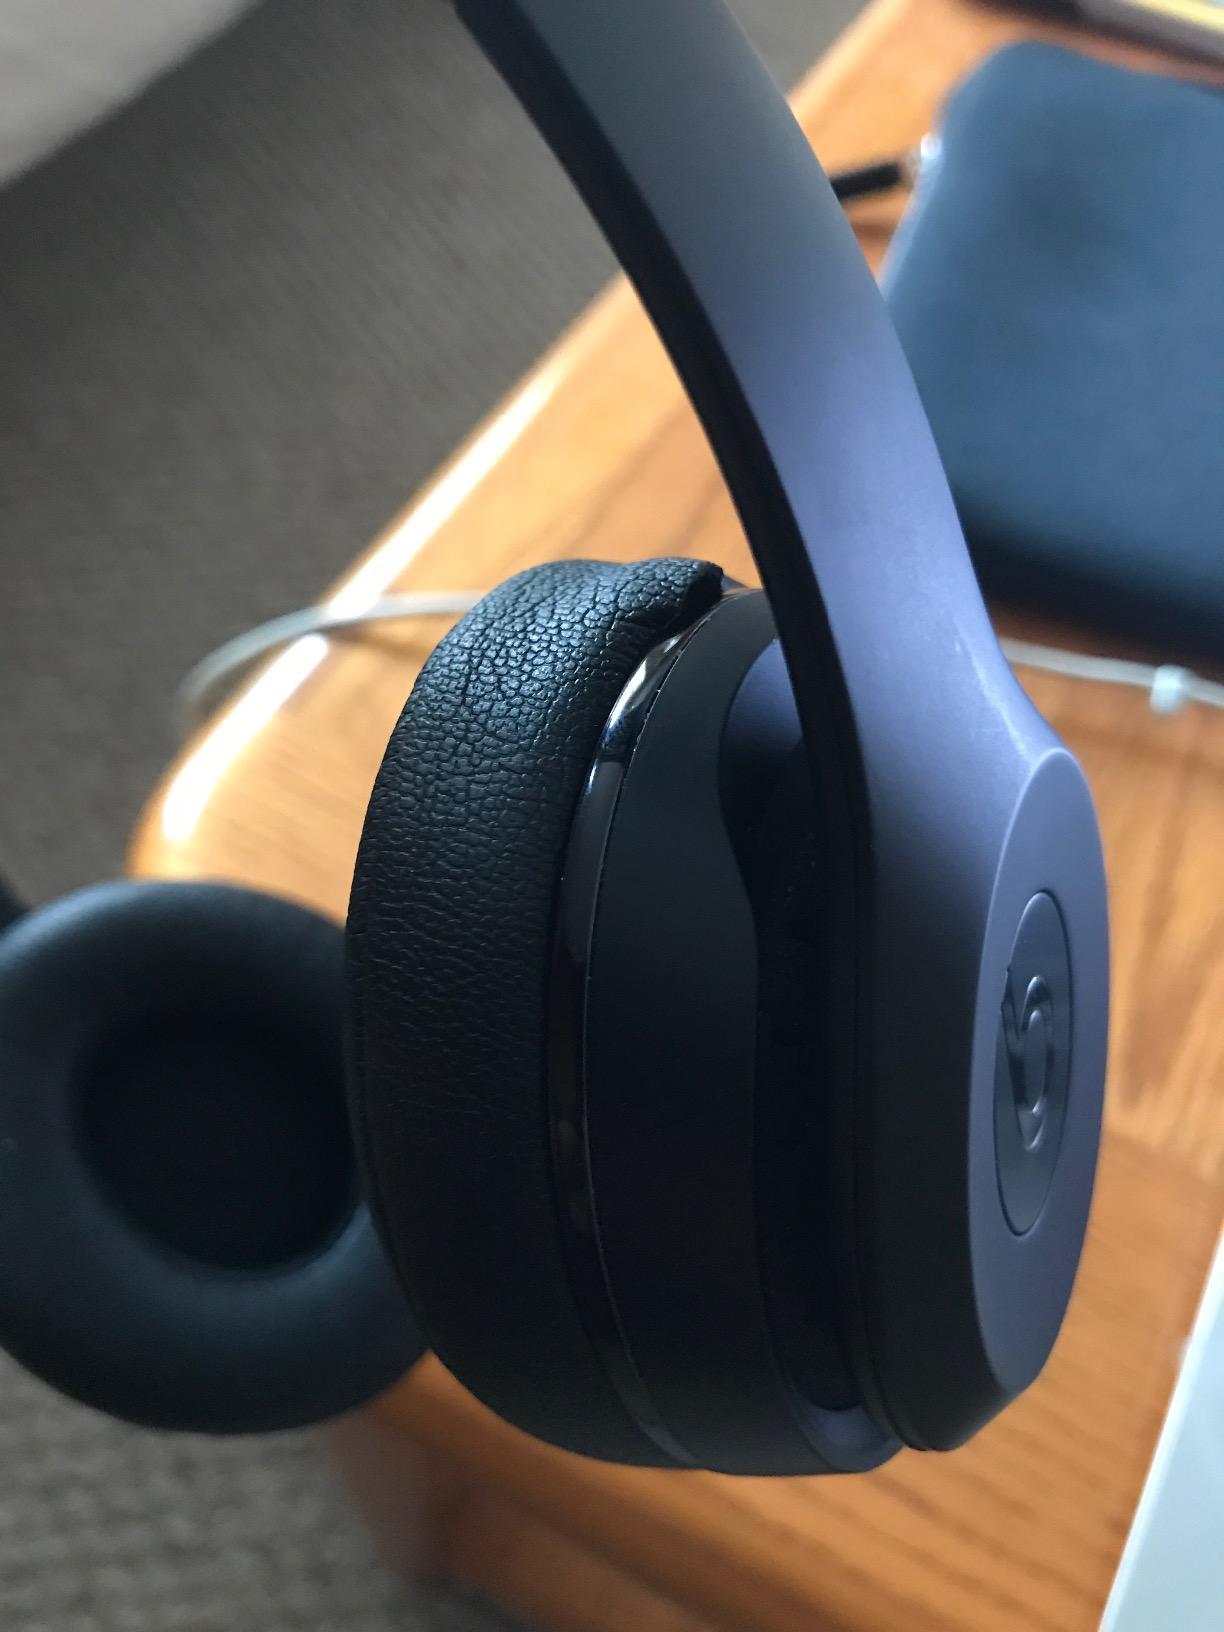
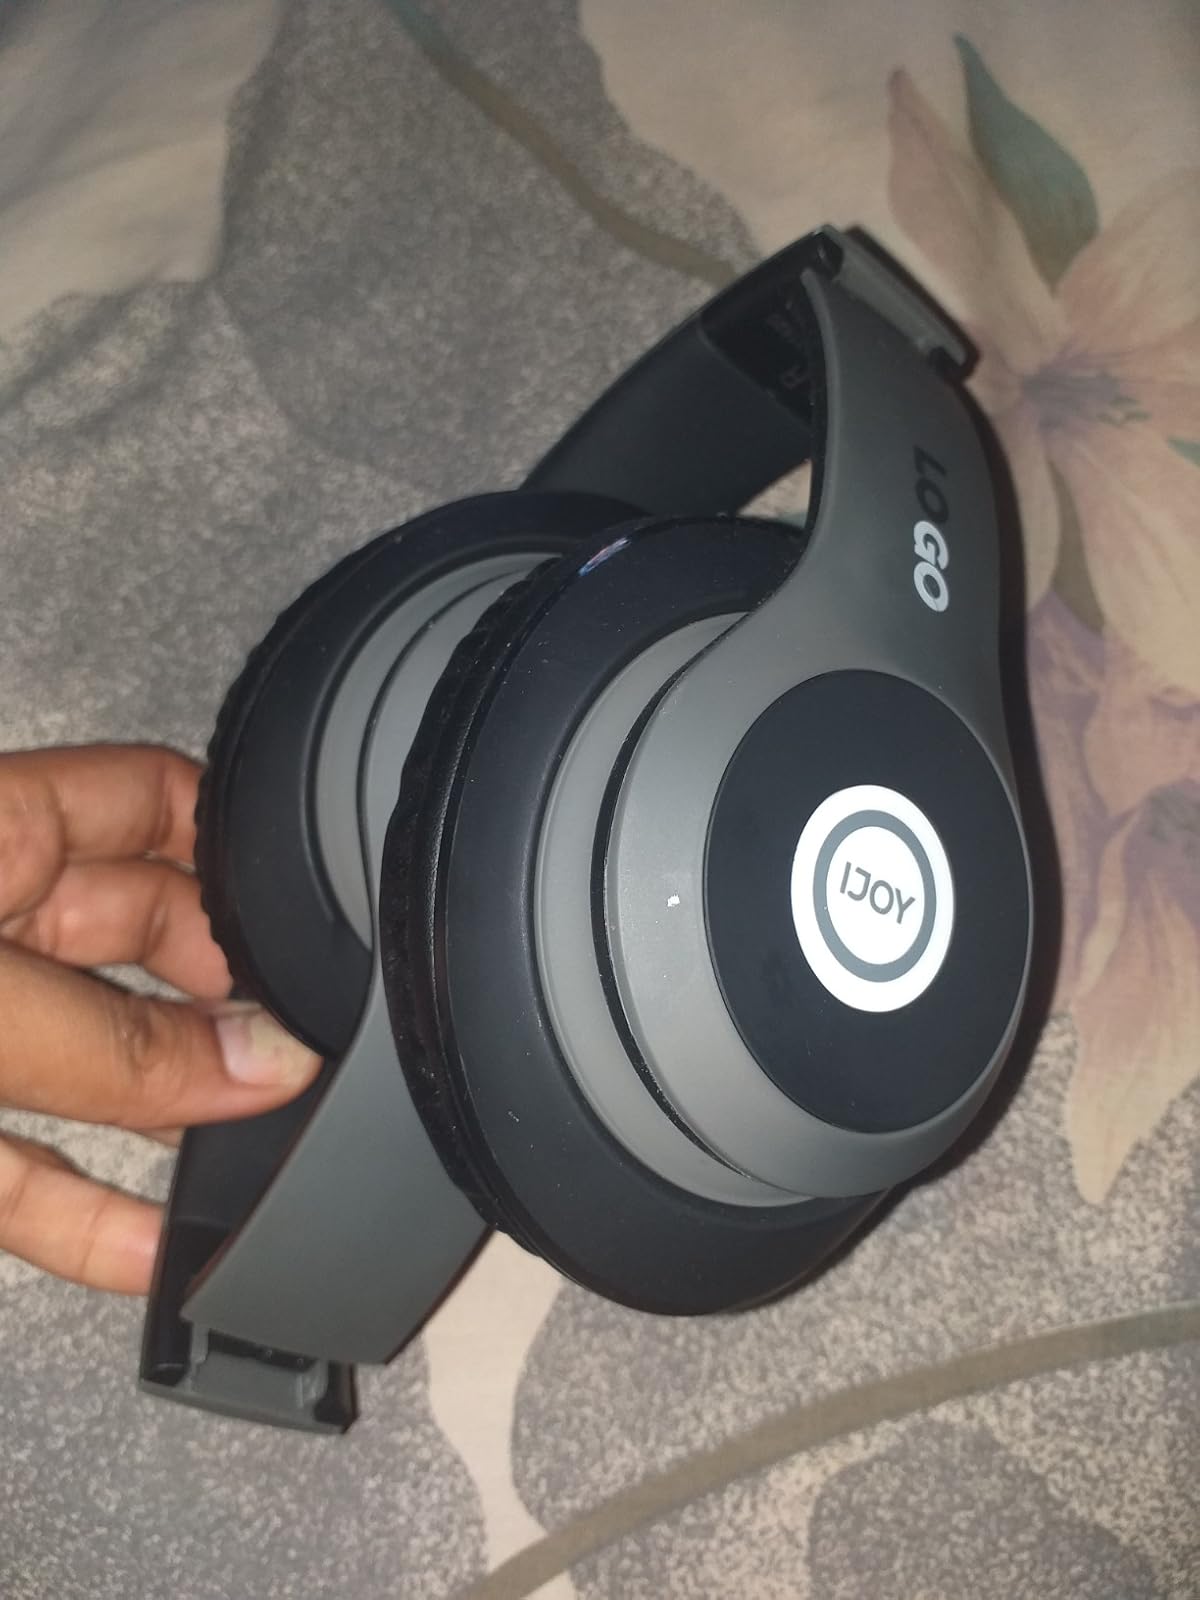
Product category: headphones
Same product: no